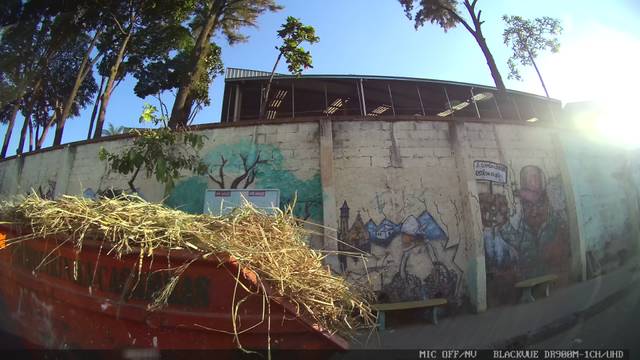
Region: Brazil
Coordinates: -19.898, -43.94